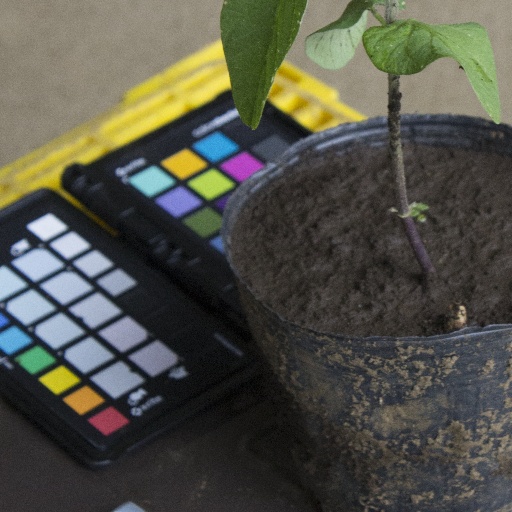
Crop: soybean